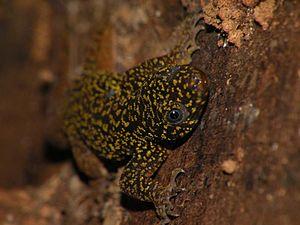
Gonatodes annularis - Guyane française (Observatoire ornithologique du sentier de la Mirande, Mont Grand-Matoury, Matoury))
Gonatodes annularis est une espèce de geckos de la famille des Sphaerodactylidae.
La réserve naturelle nationale du Mont Grand Matoury est une réserve naturelle nationale située en Guyane. Créée en 2006, elle protège 2 123 hectares de forêt tropicale humide primaire. Elle constitue la plus grande réserve périurbaine de France.